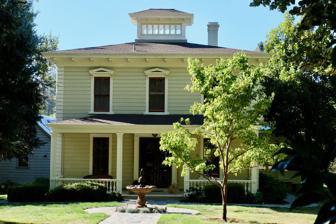
Building: Martin Luther Marsh House
Country: United States of America
Year built: 1873
Historic house in California, United States United States historic place Marsh, Martin Luther, House U.S. National Register of Historic Places Show map of California Show map of the United States Location 254 Boulder Street Nevada City, California Coordinates 39°16′3″N 121°0′32″W / 39.26750°N 121.00889°W / 39.26750; -121.00889 Built 1873 Architectural style Italianate Style - Victorian NRHP reference No. 73000415 Added to NRHP 1973-04-11 The Martin Luther Marsh House was built in 1873, and is located at 254 Boulder Street in Nevada City , in the Gold Country of Nevada County, California . History The Martin Luther Marsh House's architecture and engineering were significant during the California Gold Rush period of 1850–1874. The single family home is of Italianate Style - Victorian design.  It bears a hip roofed cupola and the windows are arched. Restoration Briefly in the 1970s, the Marsh House was the American Victorian Museum, founded by Carol and David Fluke, (owners/funding,) Ruthe Hamm, (owner/funding,) and co-founders David Osborne and Charles Woods. Recent restoration in the late 1990s by a well known Victorian architectural contractor from San Francisco saw a complete interior restoration and replacement of natural woods, new stained glass, a new conservatory on the west side with 3 walls of glass.  The dining room has an outstanding stained glass ceiling and an antique crystal ceiling piece. The exterior restoration included replacement of the rotting quoins with redwood duplicates, a new roof, rain gutters , and exterior painting in historical colors, including white trim. It's situated in a park-like setting on Boulder Street 1/2 mile east of the downtown Nevada City core. Landmark On 19 January 1972, the Martin Luther Marsh House was designated a California Point of Historical Interest No. P241. Less than a year later, on 11 April 1973, this Nevada County building was designated as a landmark by the National Register of Historic Places . See also National Register of Historic Places listings in Nevada County, California References